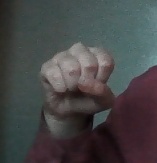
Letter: saad